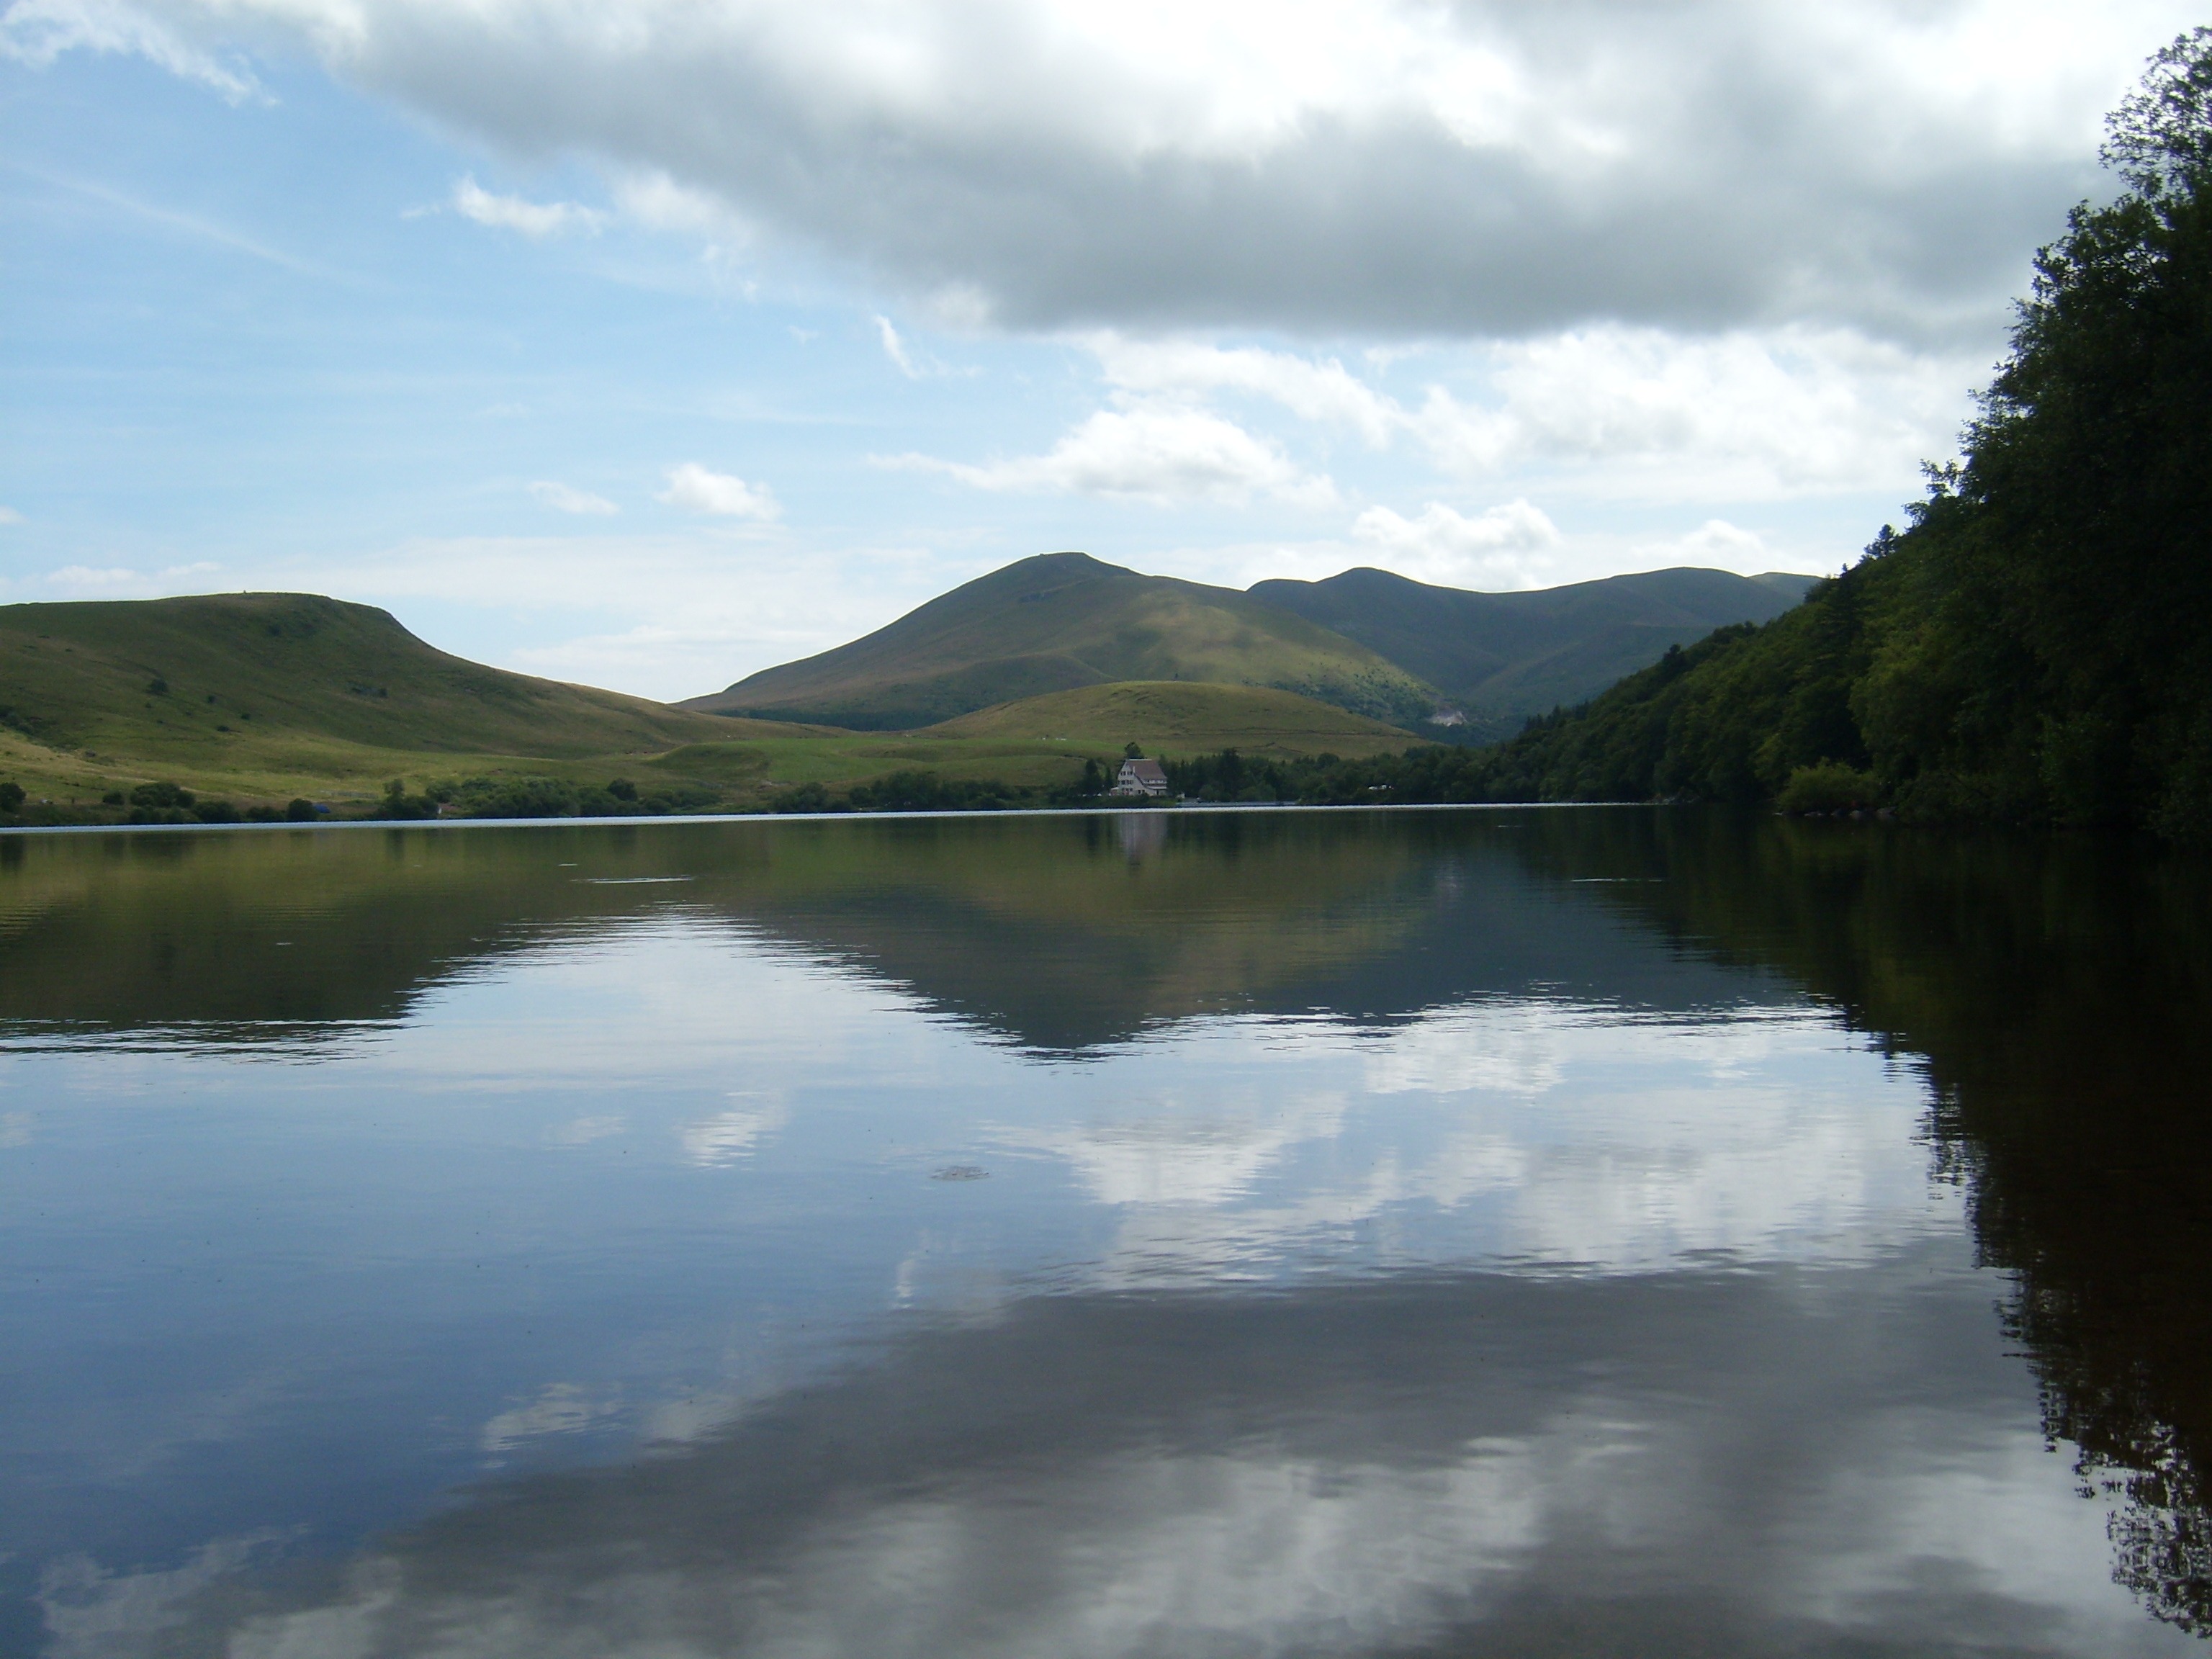
landscape, water, nature, mountain, cloud, lake, river, pond, reflection, fjord, reservoir, highland, body of water, vote, clouds, mountain lake, quiet, loch, tarn